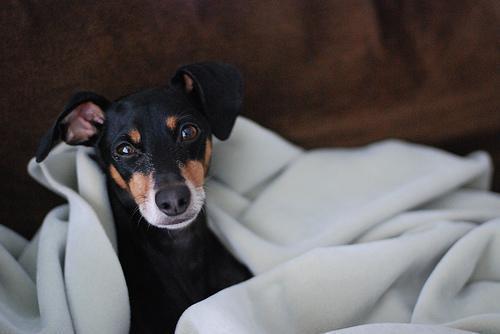
miniature_pinscher